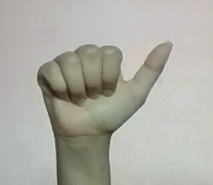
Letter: dhad